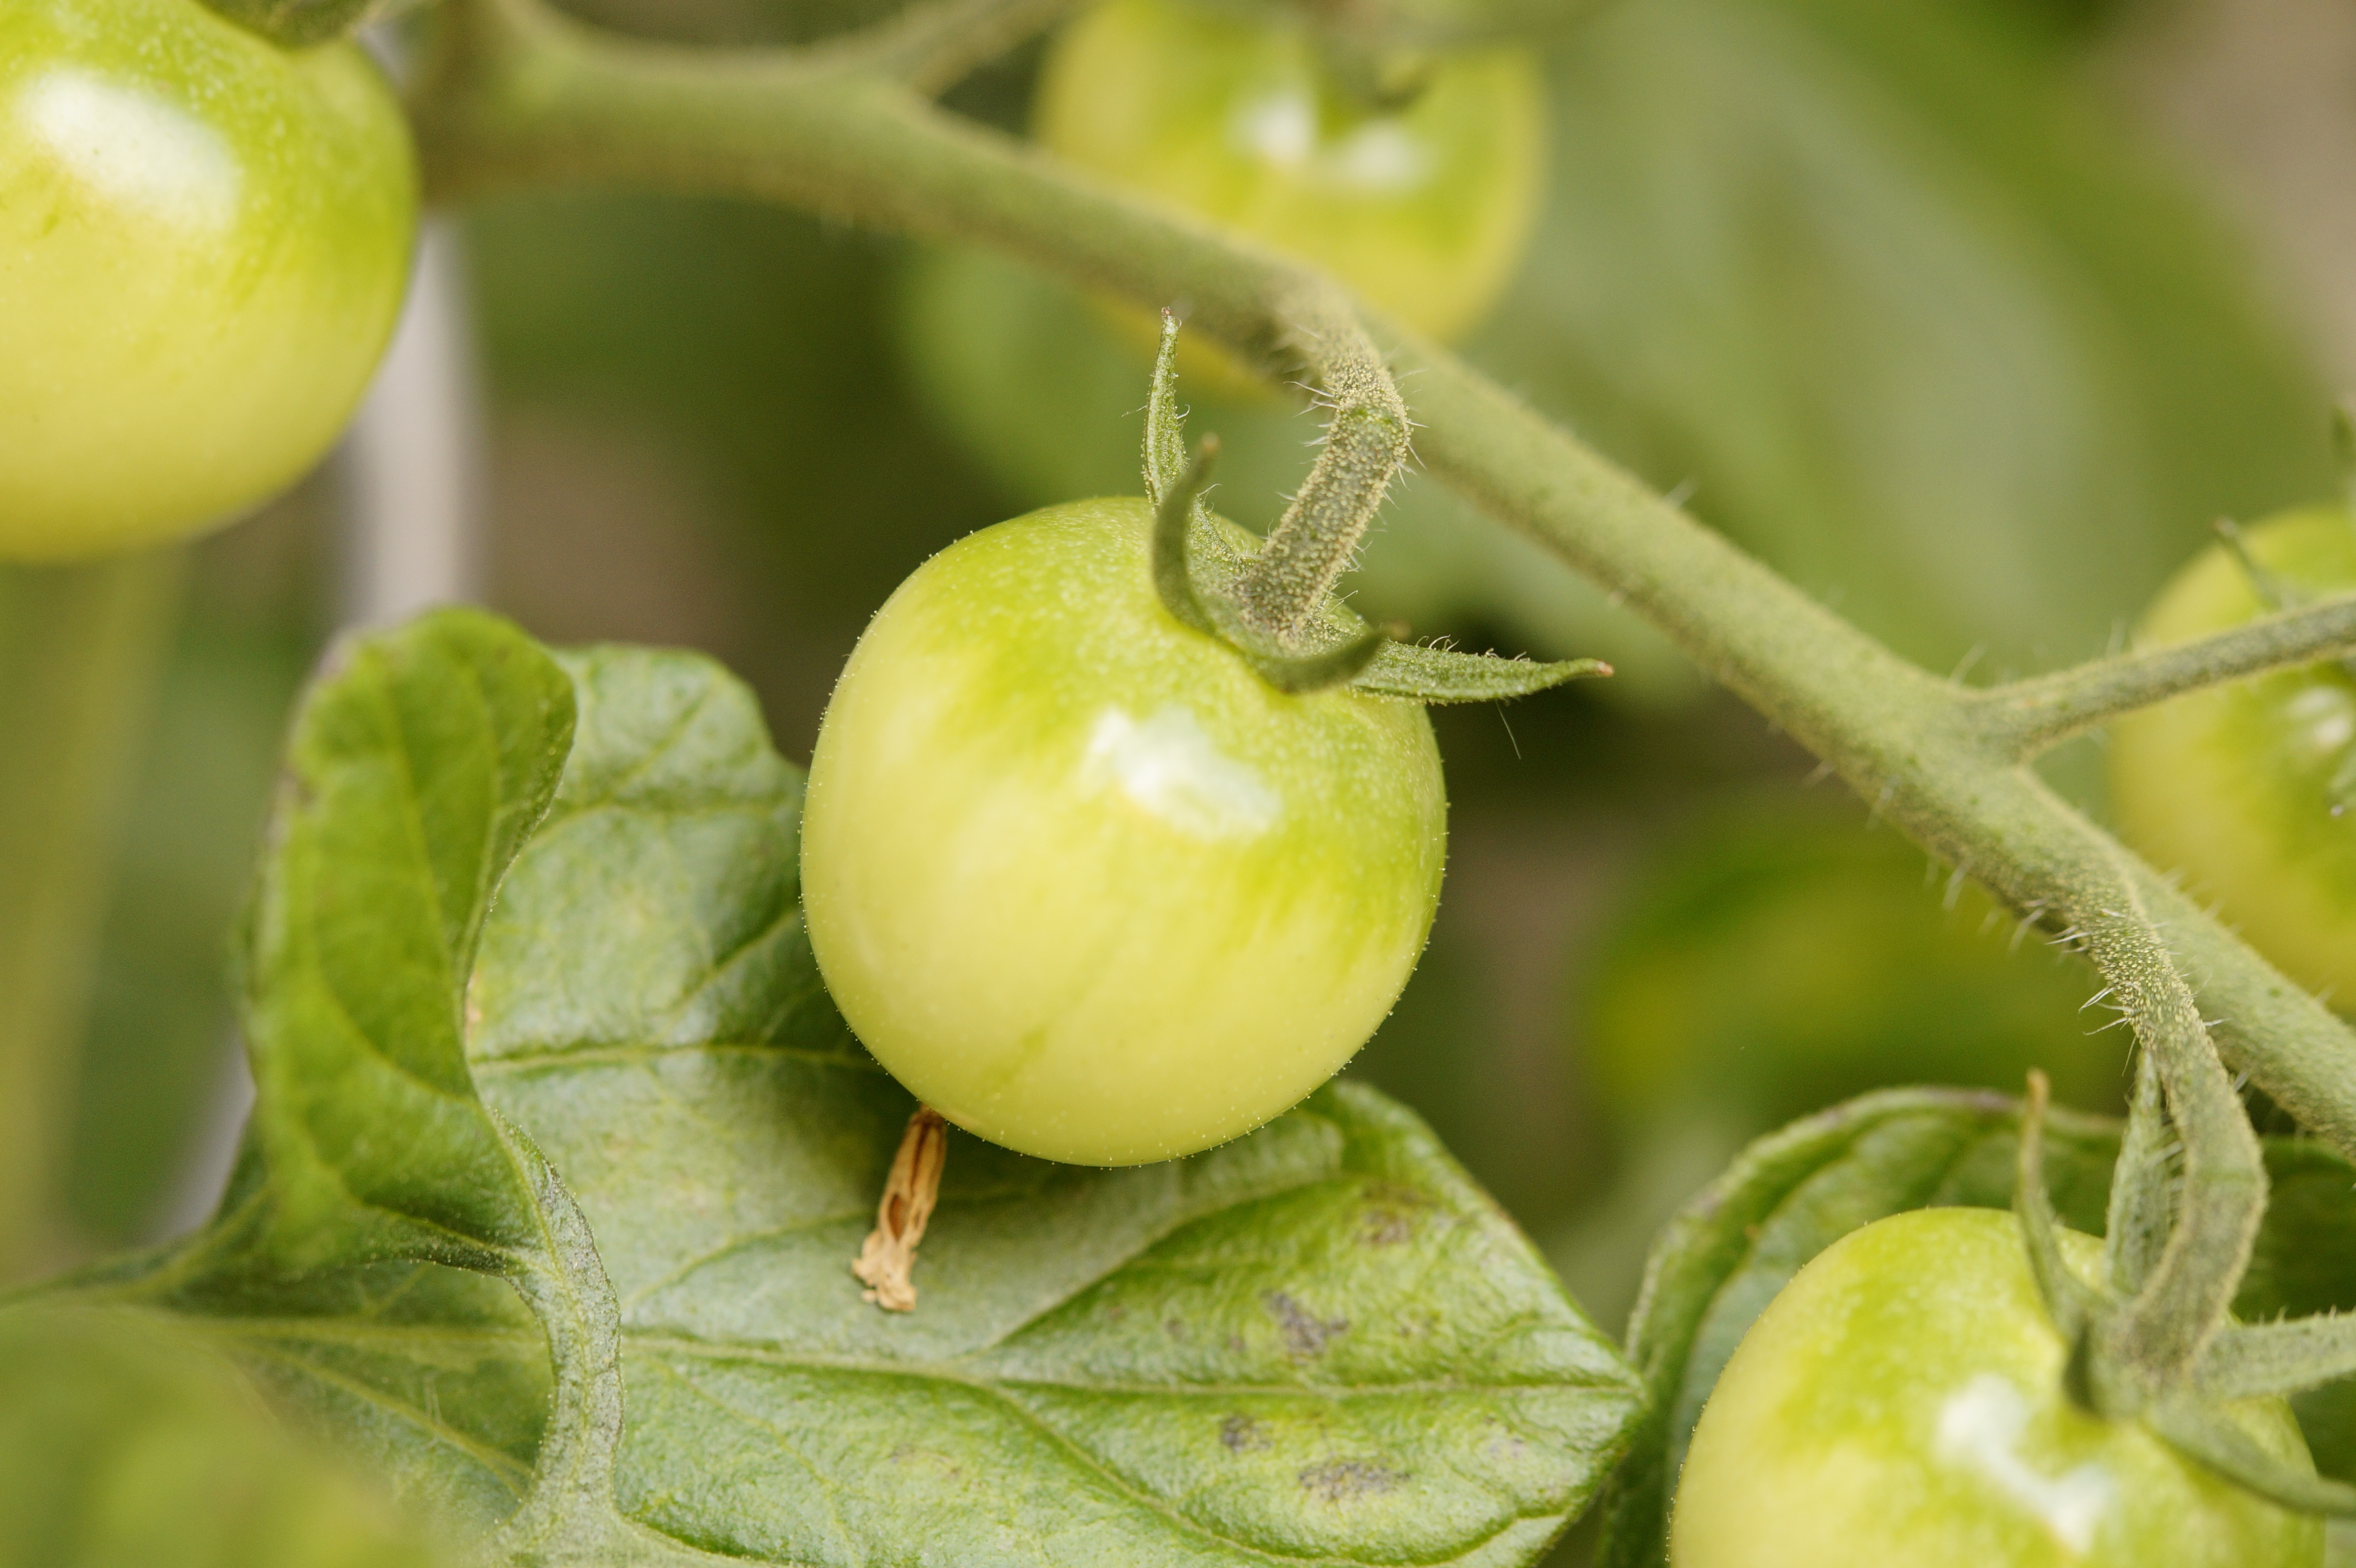
plant, fruit, flower, food, green, produce, vegetable, grow, garden, tomato, vegetables, tomatillo, immature, breeding, flowering plant, vegetable growing, nachtschattengew chs, bush tomatoes, tomato plant, land plant, potato and tomato genus